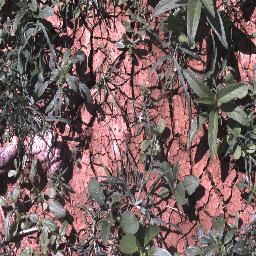
Label: negative